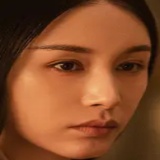
diễn viên Vương Tử Văn